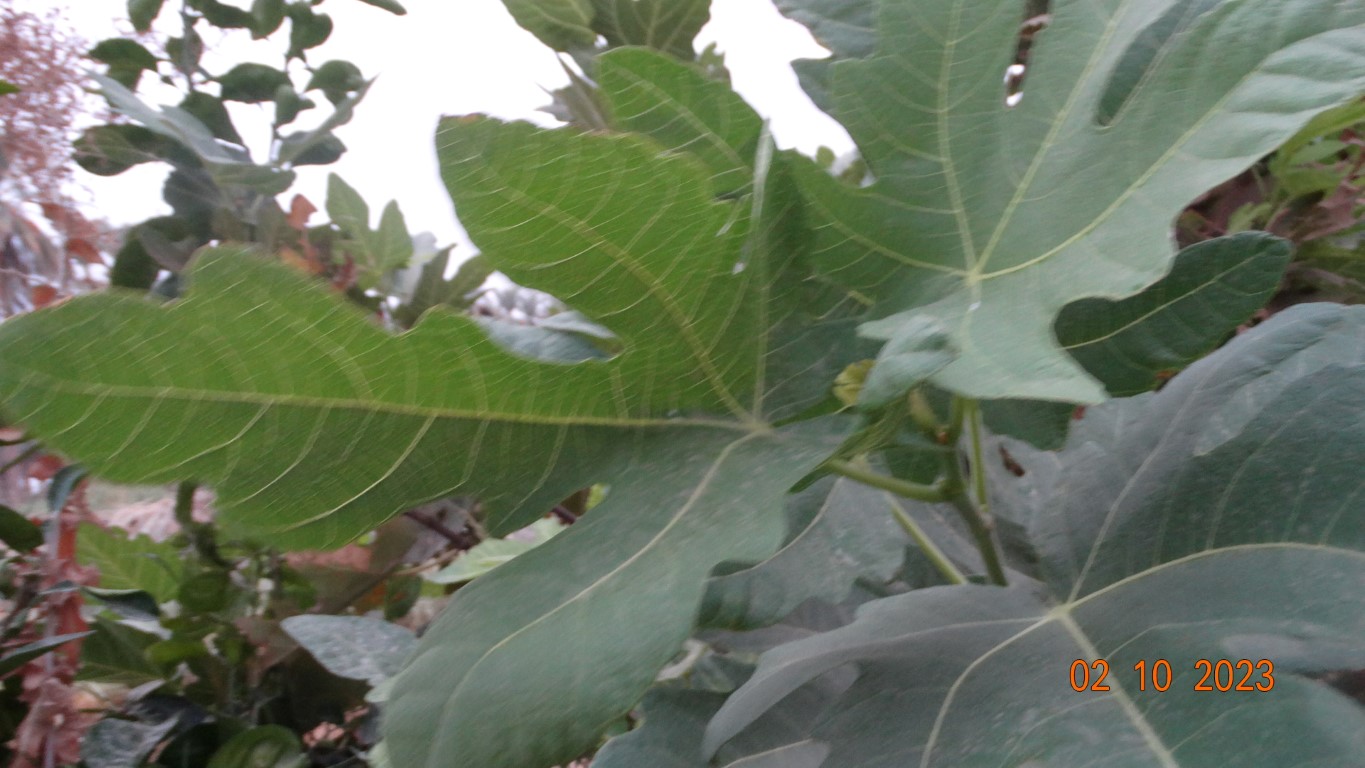
Label: healthy